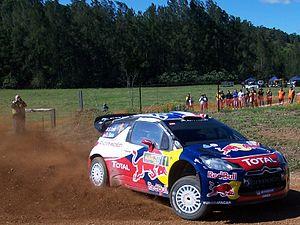
Sébastien Loeb marque l'Histoire du sport automobile au terme de la saison 2011 en devenant le premier pilote à totaliser huit titres mondiaux dans une même discipline. Au volant de la Citroën DS3 WRC, nouvelle figure de proue de la marque aux chevrons, il connaît l'une des années sportives les plus difficiles de sa carrière en raison de nombreux coups du sorts ayant affectés certaines de ses courses ainsi que du règlement régissant l'ordre de passage dans les spéciales et dont il est une nouvelle fois la principale victime. Ce dernier point sera l'une des sources de tension entre lui et son nouveau coéquipier à temps plein Sébastien Ogier, l'Alsacien supportant mal de ne pouvoir lutter à armes égales quand la réduction des cylindrées des moteurs a contribué à accentuer le phénomène du balayage. Le champion du monde prend également part à la conquête d'un septième sacre Constructeurs pour le compte de Citroën Racing et poursuit sa série de piges annuelles sur circuit dans le cadre du GT Tour. Il remporte enfin le Monza Rally Show pour sa première participation, notamment face au nonuple champion du monde de vitesse moto Valentino Rossi.